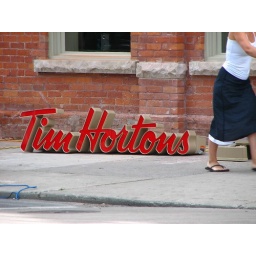
They're building a Timmy's where the Winchester Hotel used to be in Cabbagetwon. The sign is about to go up.